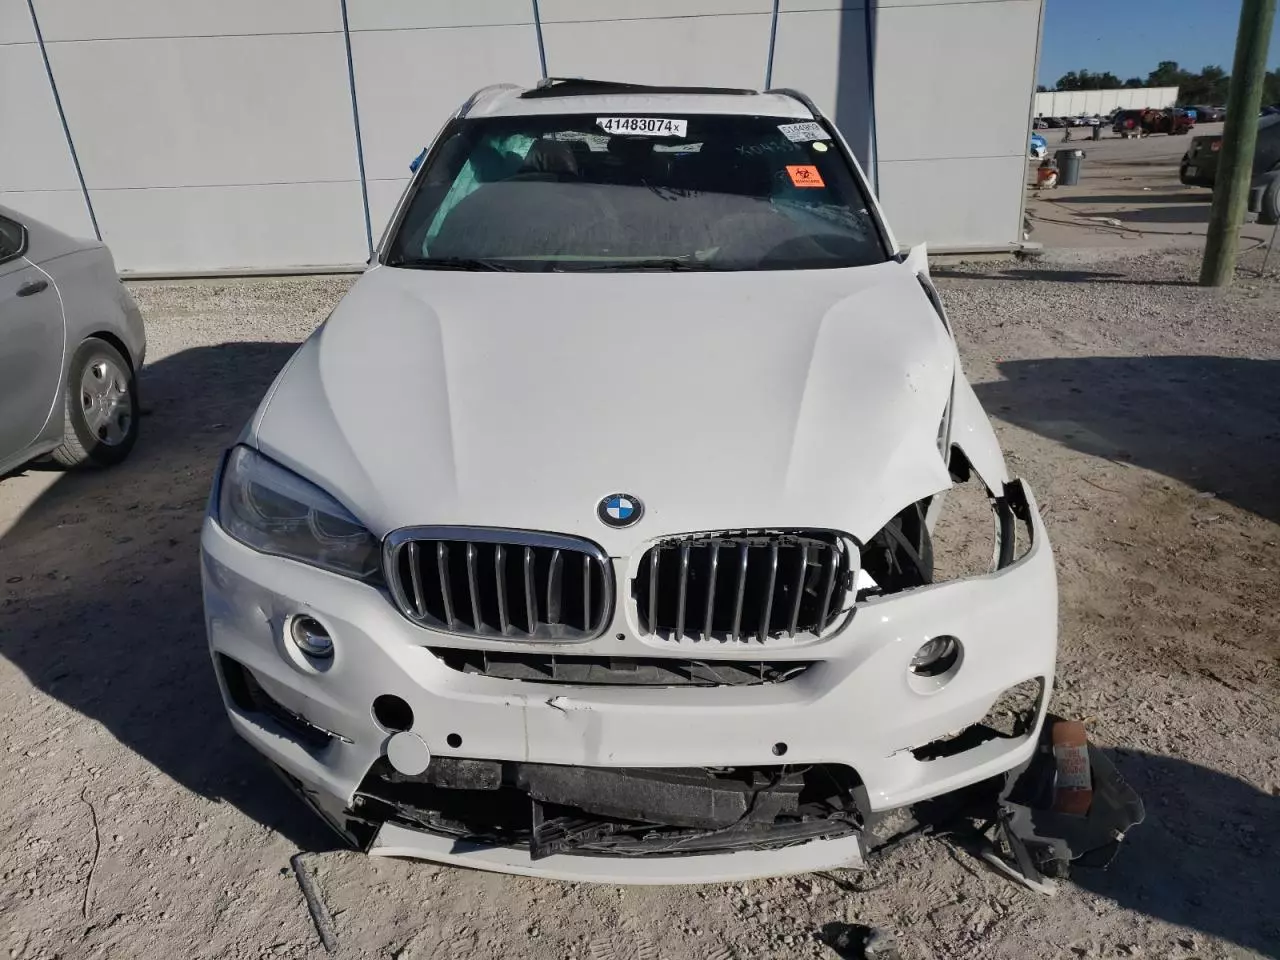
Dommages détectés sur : pare-choc avant, feu avant gauche, pare-brise avant, aile avant gauche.
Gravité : majeur